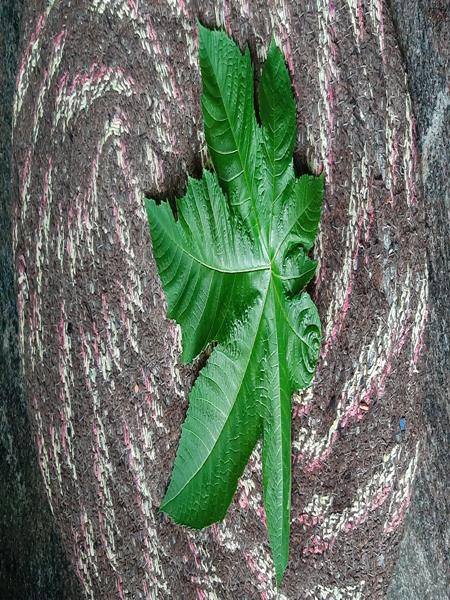
Plant: Castor